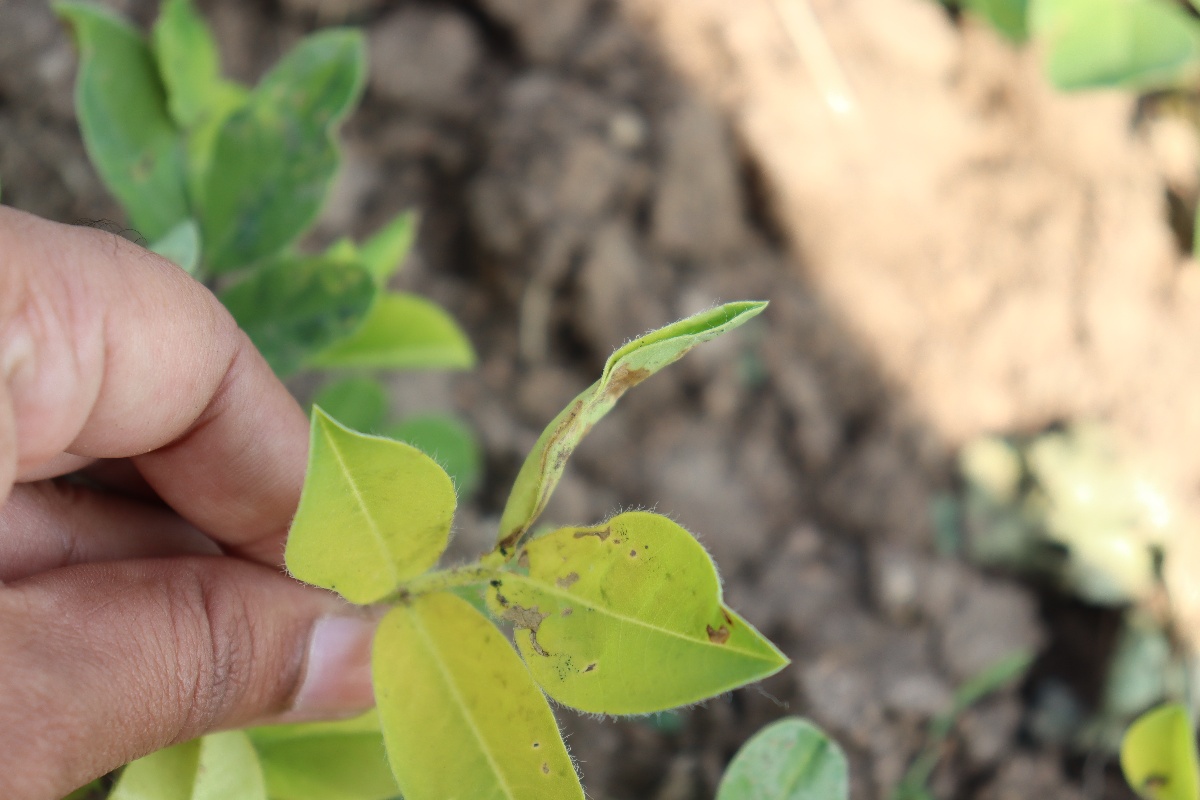
Label: nutrition deficiency